Frédéric Reiset

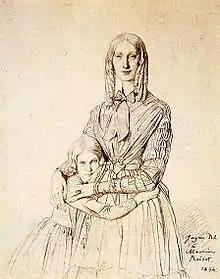
Reiset's wife and daughter in a drawing by Ingres.

He wrote on works in his own collection or in those he curated. In 1849 he stated that "throughout my life masterpieces have been, are and will be the object of my stubborn study every day", although he never wrote any general works on art history. He was made curator of the department of prints and drawings at the Louvre in January 1850, just when the Louvre was under the new leadership of the comte de Nieuwerkerke, lover of Napoleon III's cousin Mathilde Bonaparte. He and Horace His de la Salle had already visited the department in 1846, with Reiset himself stating "All the portfolios that we visited were just as monstrously classified". In the following decade he classified and catalogued the collection, added attributions, wrote an overall catalogue in 15 volumes, taking in 35,544 drawings. He specified that he had had to "attribute to each master all that legitimately belonged to him, to give him only what belonged to him, that was the problem to resolve ... I nevertheless had to go ahead at all costs, leaving behind many doubts, many opinions which we knew to be false, with any power to redress them, under penalty of losing everything and never completing the work". He also acquired several drawings for the museum, buying 23 Renaissance Italian drawings at the sale of William III of the Netherlands' collection on 12 August 1850, and negotiating the purchase of the Codex Vallardi in 1856, rettributing it from Leonardo da Vinci to Pisanello.